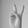
ASL letter: V